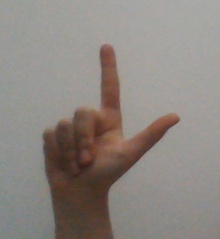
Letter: laam